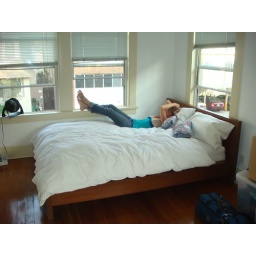
my first time lying on my bed in my new home